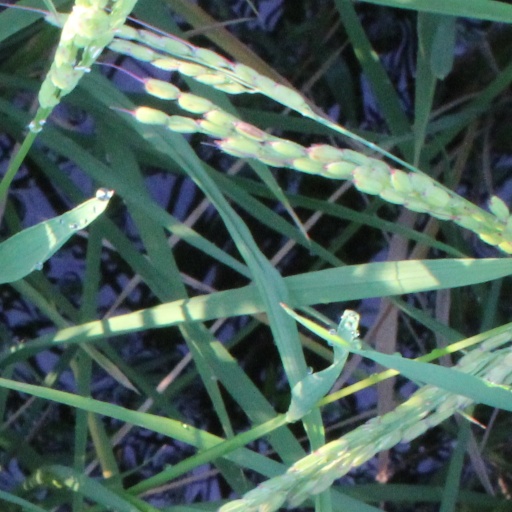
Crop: rice